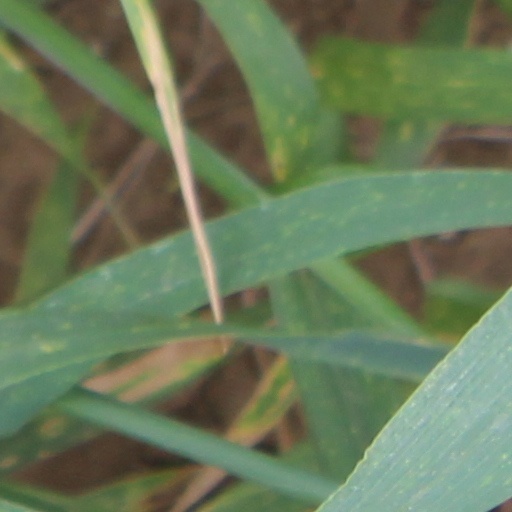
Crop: wheat